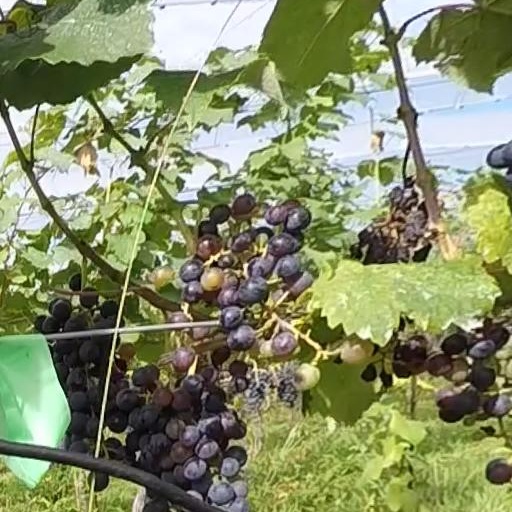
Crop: grape